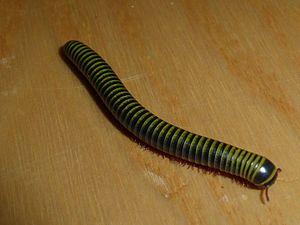
Anadenobolus monilicornis est une espèce de mille-pattes diplopodes de la famille des Rhinocricidae.
Les Rhinocricidae sont une famille de mille-pattes diplopodes.